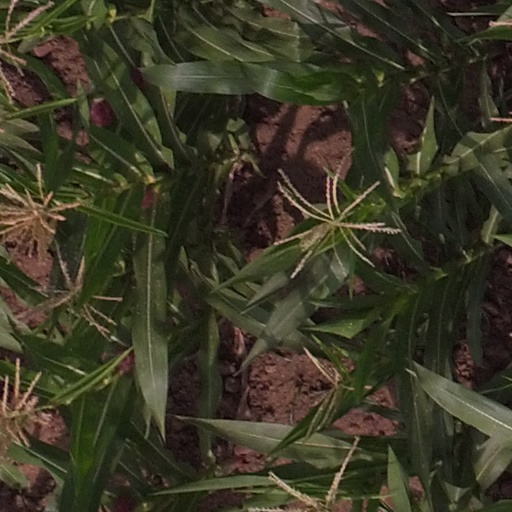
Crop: maize; corn